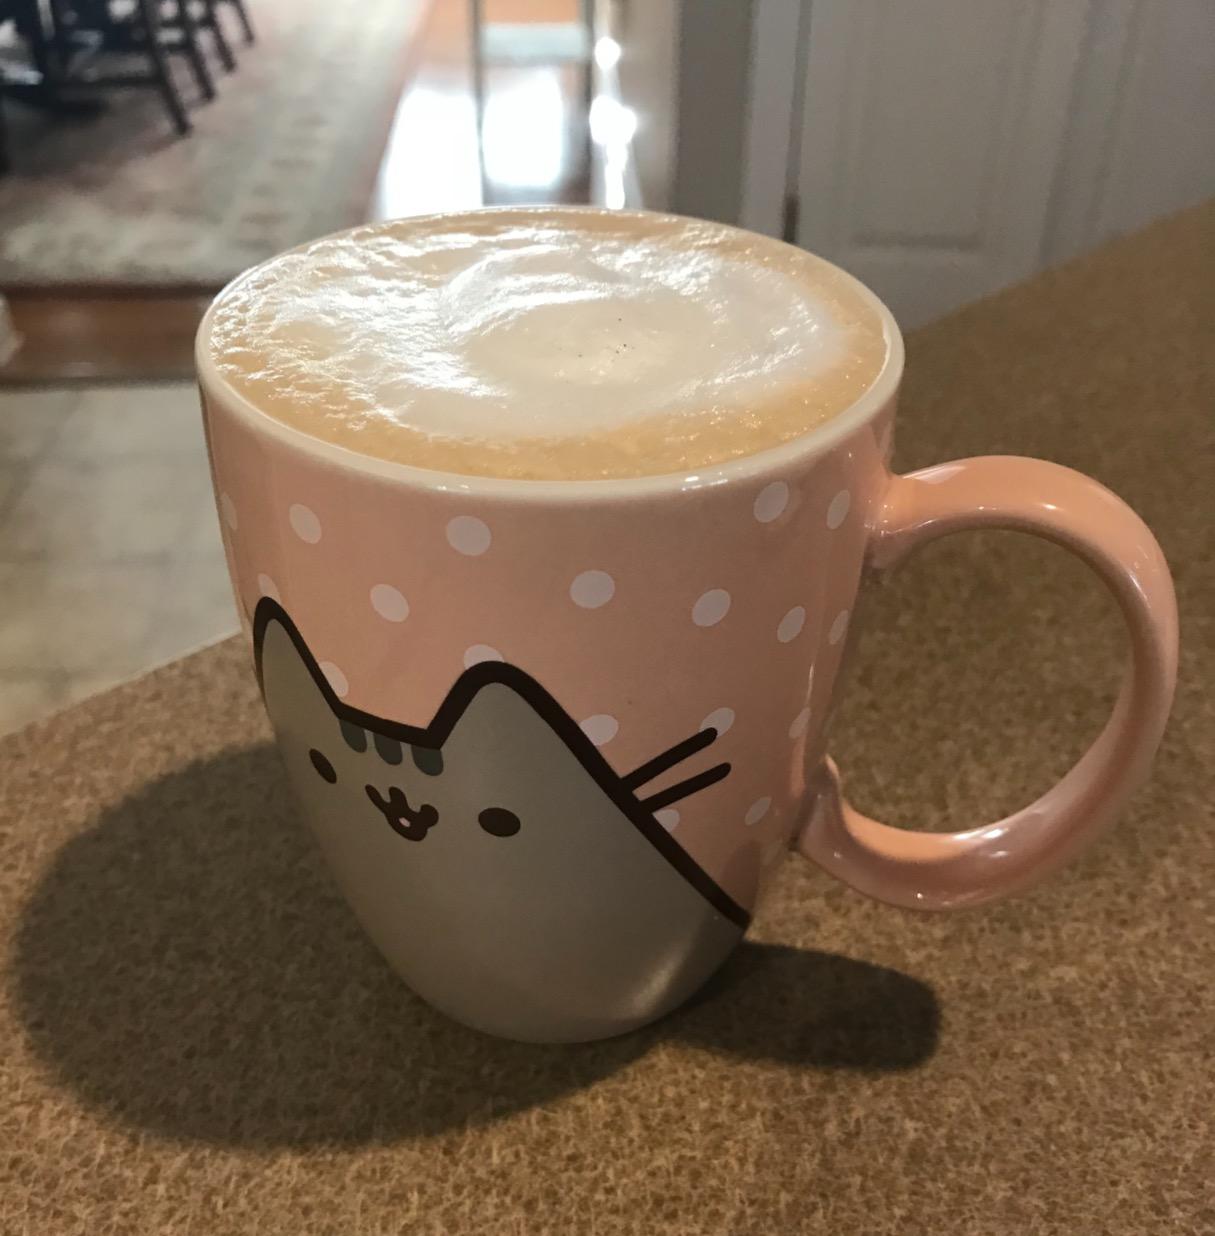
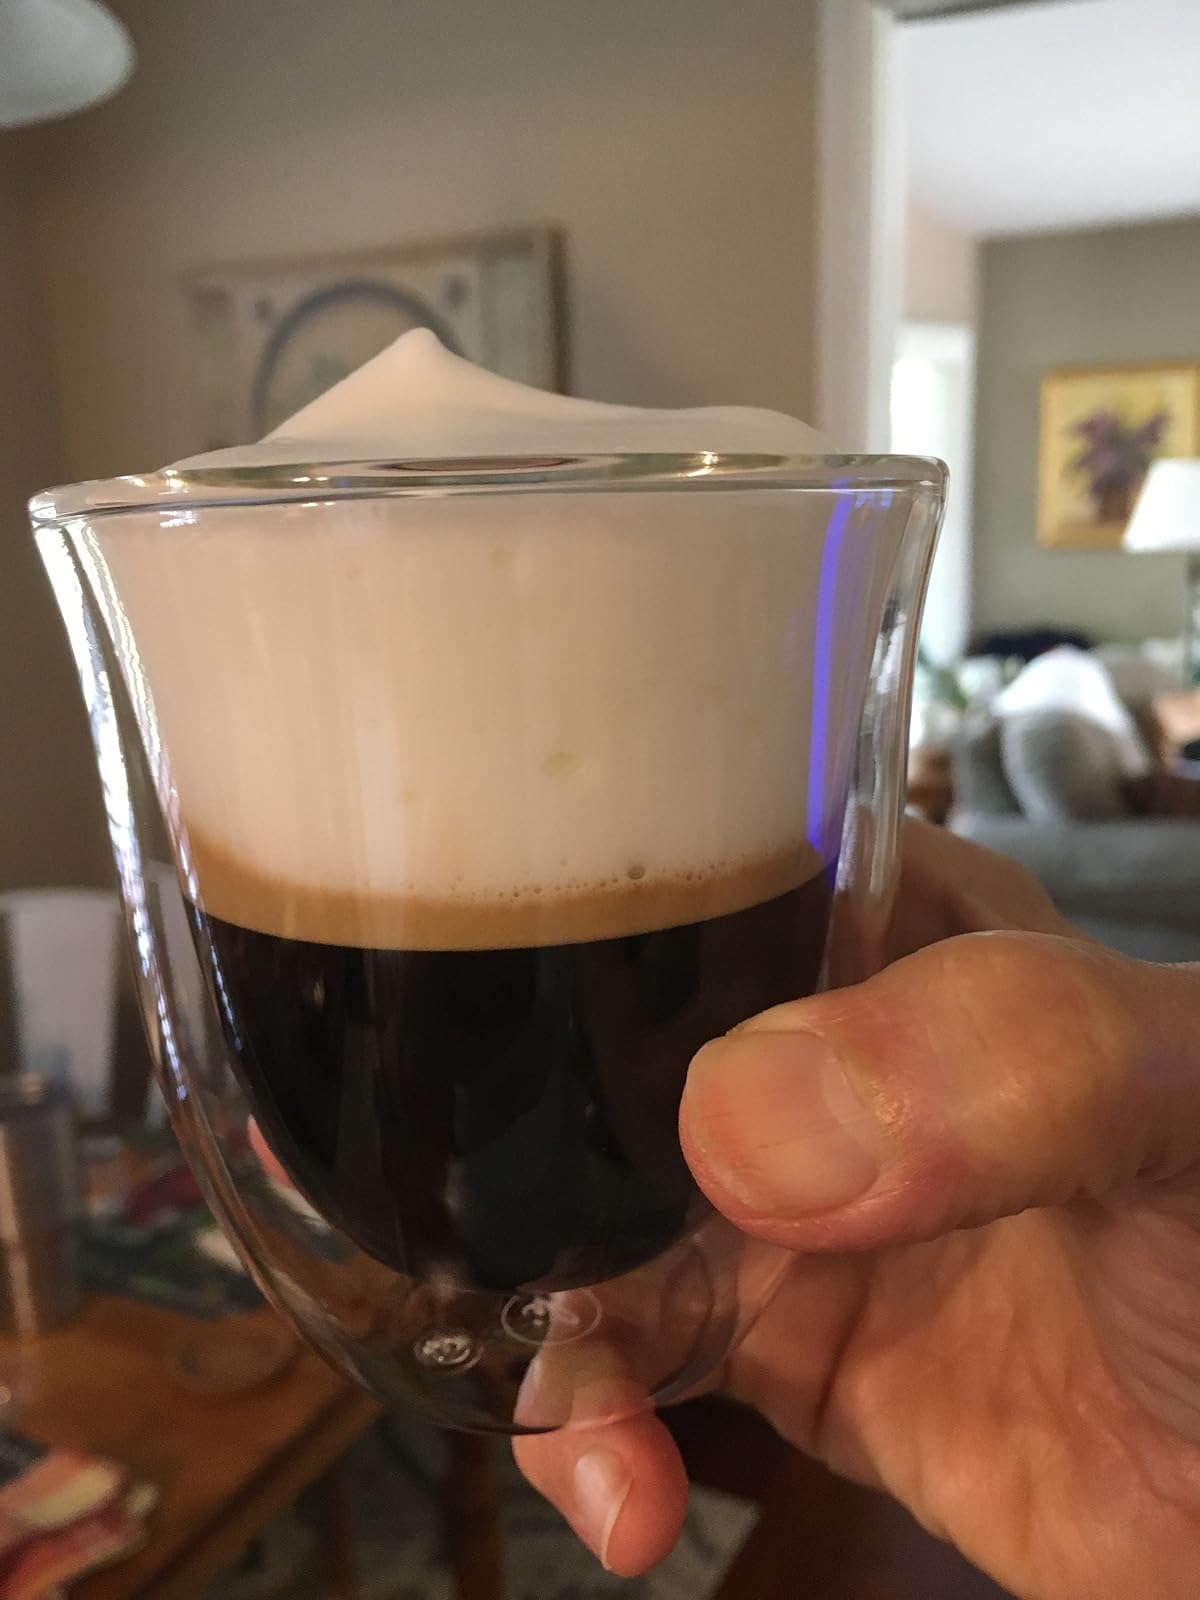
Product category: items_mug
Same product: no